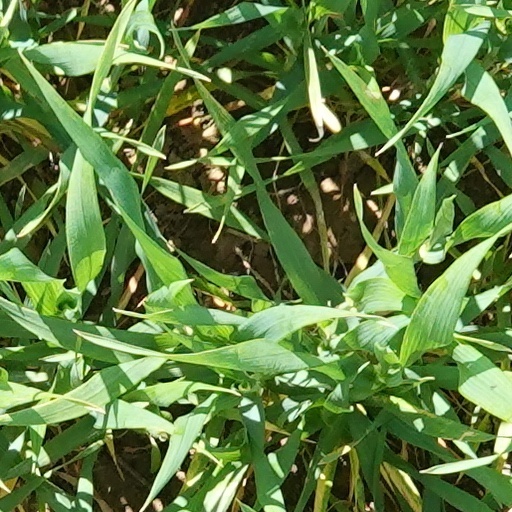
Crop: wheat